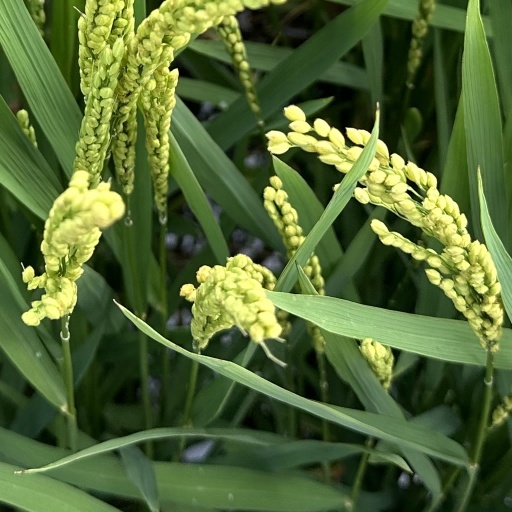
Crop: rice